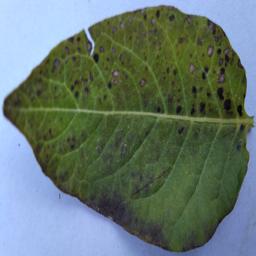
Etiqueta: Tizon_Temprano